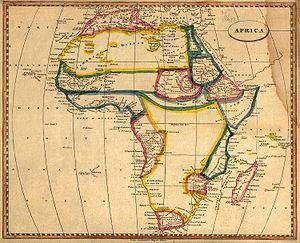
Le Niger, ou Djoliba en mandingue, est un fleuve d'Afrique occidentale, le troisième du continent par sa longueur, après le Nil et le Congo. Il prend sa source entre la Sierra Leone et la Guinée à 800 m d'altitude au pied des monts Loma pour, après une grande boucle aux confins du Sahara, se jeter dans l'océan Atlantique, au Nigéria. Son cours traverse ou borde six États, parmi lesquels deux tirent leur nom directement du fleuve.